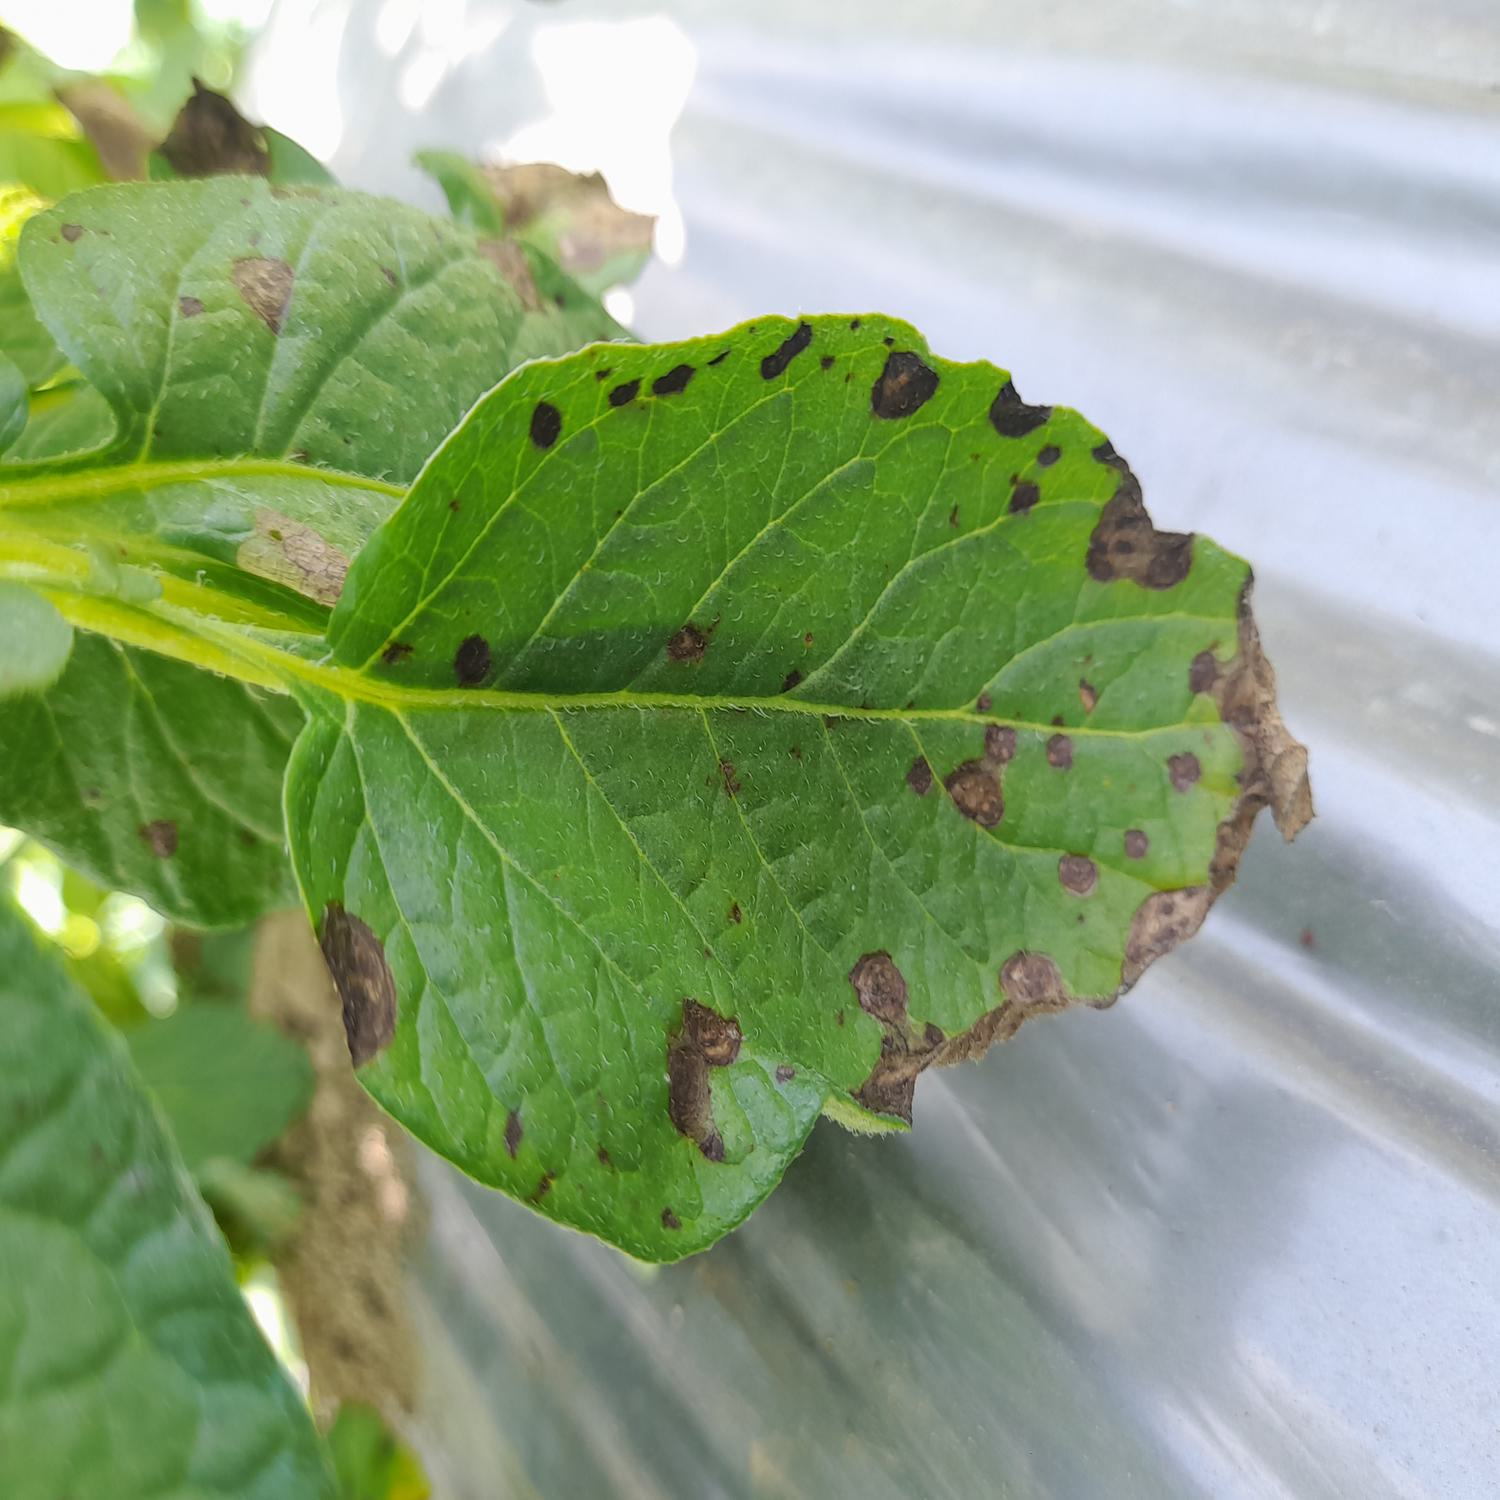
Label: Fungi